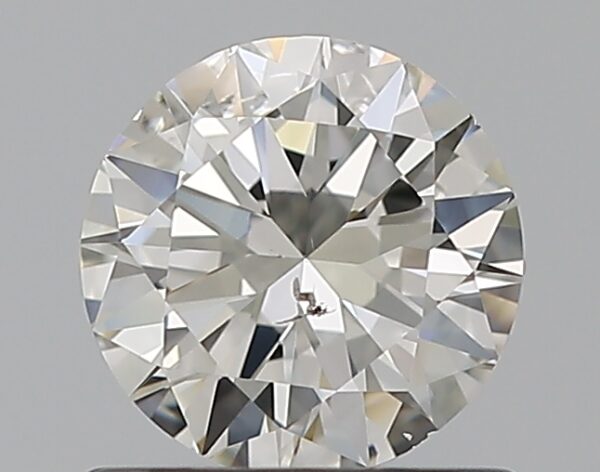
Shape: round
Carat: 0.7
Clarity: SI2
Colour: I
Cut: VG
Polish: EX
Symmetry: VG
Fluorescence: F
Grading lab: GIA
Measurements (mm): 5.7 x 5.73 x 3.44